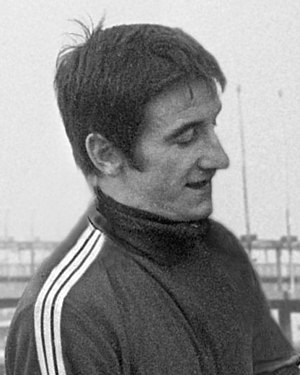
Hannes Löhr
"Johannes ""Hannes"" Löhr var en tysk fodboldspiller, der som angriber på det vesttyske landshold var med til at vinde guld ved EM i 1972. Han spillede på klubplan 15 år for FC Köln.